Native American tribes in Virginia

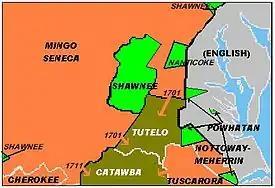
Approximate linguistic divisions c. AD 1700. The Powhatan, Tutelo and Nottoway-Meherrin were tributary to English; the Shawnee were tributary to the Seneca at this time.

Among the early Crown Governors of Virginia, Lt. Governor Alexander Spotswood had one of the most coherent policies toward Native Americans during his term (1710–1722), and one that was relatively respectful of them. He envisioned having forts built along the frontier, which Tributary Nations would occupy, to act as buffers and go-betweens for trade with the tribes farther afield. They would also receive Christian instruction and civilization. The Virginia Indian Company was to hold a government monopoly on the thriving fur trade. The first such project, Fort Christanna, was a success in that the Tutelo and Saponi tribes took up residence. But, private traders, resentful of losing their lucrative share, lobbied for change, leading to its break-up and privatization by 1718.